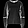
Label: Pullover